L'Atalante

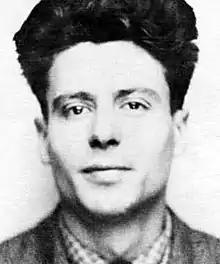
Jean Vigo

While finishing work on "Zero for Conduct", producer Jacques-Louis Nounez was interested in working with Vigo on a feature. Vigo suggested they work on a prison film about French anarchist Eugène Dieudonné, whom Vigo's father Miguel Almereyda had defended in a newspaper article in 1913. Vigo began working on the film with Dieudonné, who had agreed to play himself, and Julot Dupont, an expert on French prisons. After "Zero for Conduct" was banned in France for its controversial depiction of the French education system, Nounez was worried that such a film could not be distributed. Other ideas for films considered by Nounez and Vigo include an adaptation of Georges de La Fouchardière's "L'Affaire Peau-de-Balle", and a script Vigo had written about the relationship between a bourgeois father and his more progressive son. In July 1933, Nounez finally gave Vigo a scenario about "barge dwellers" called "L'Atalante", written by Jean Guinée. In the early 1930s, films and music about "barge dwellers" were popular in France and had inspired such pop songs as "Chanson de halage" and "Le chaland qui passe". Vigo initially disliked the scenario, but finally agreed to make the film and began making suggestions for the story.